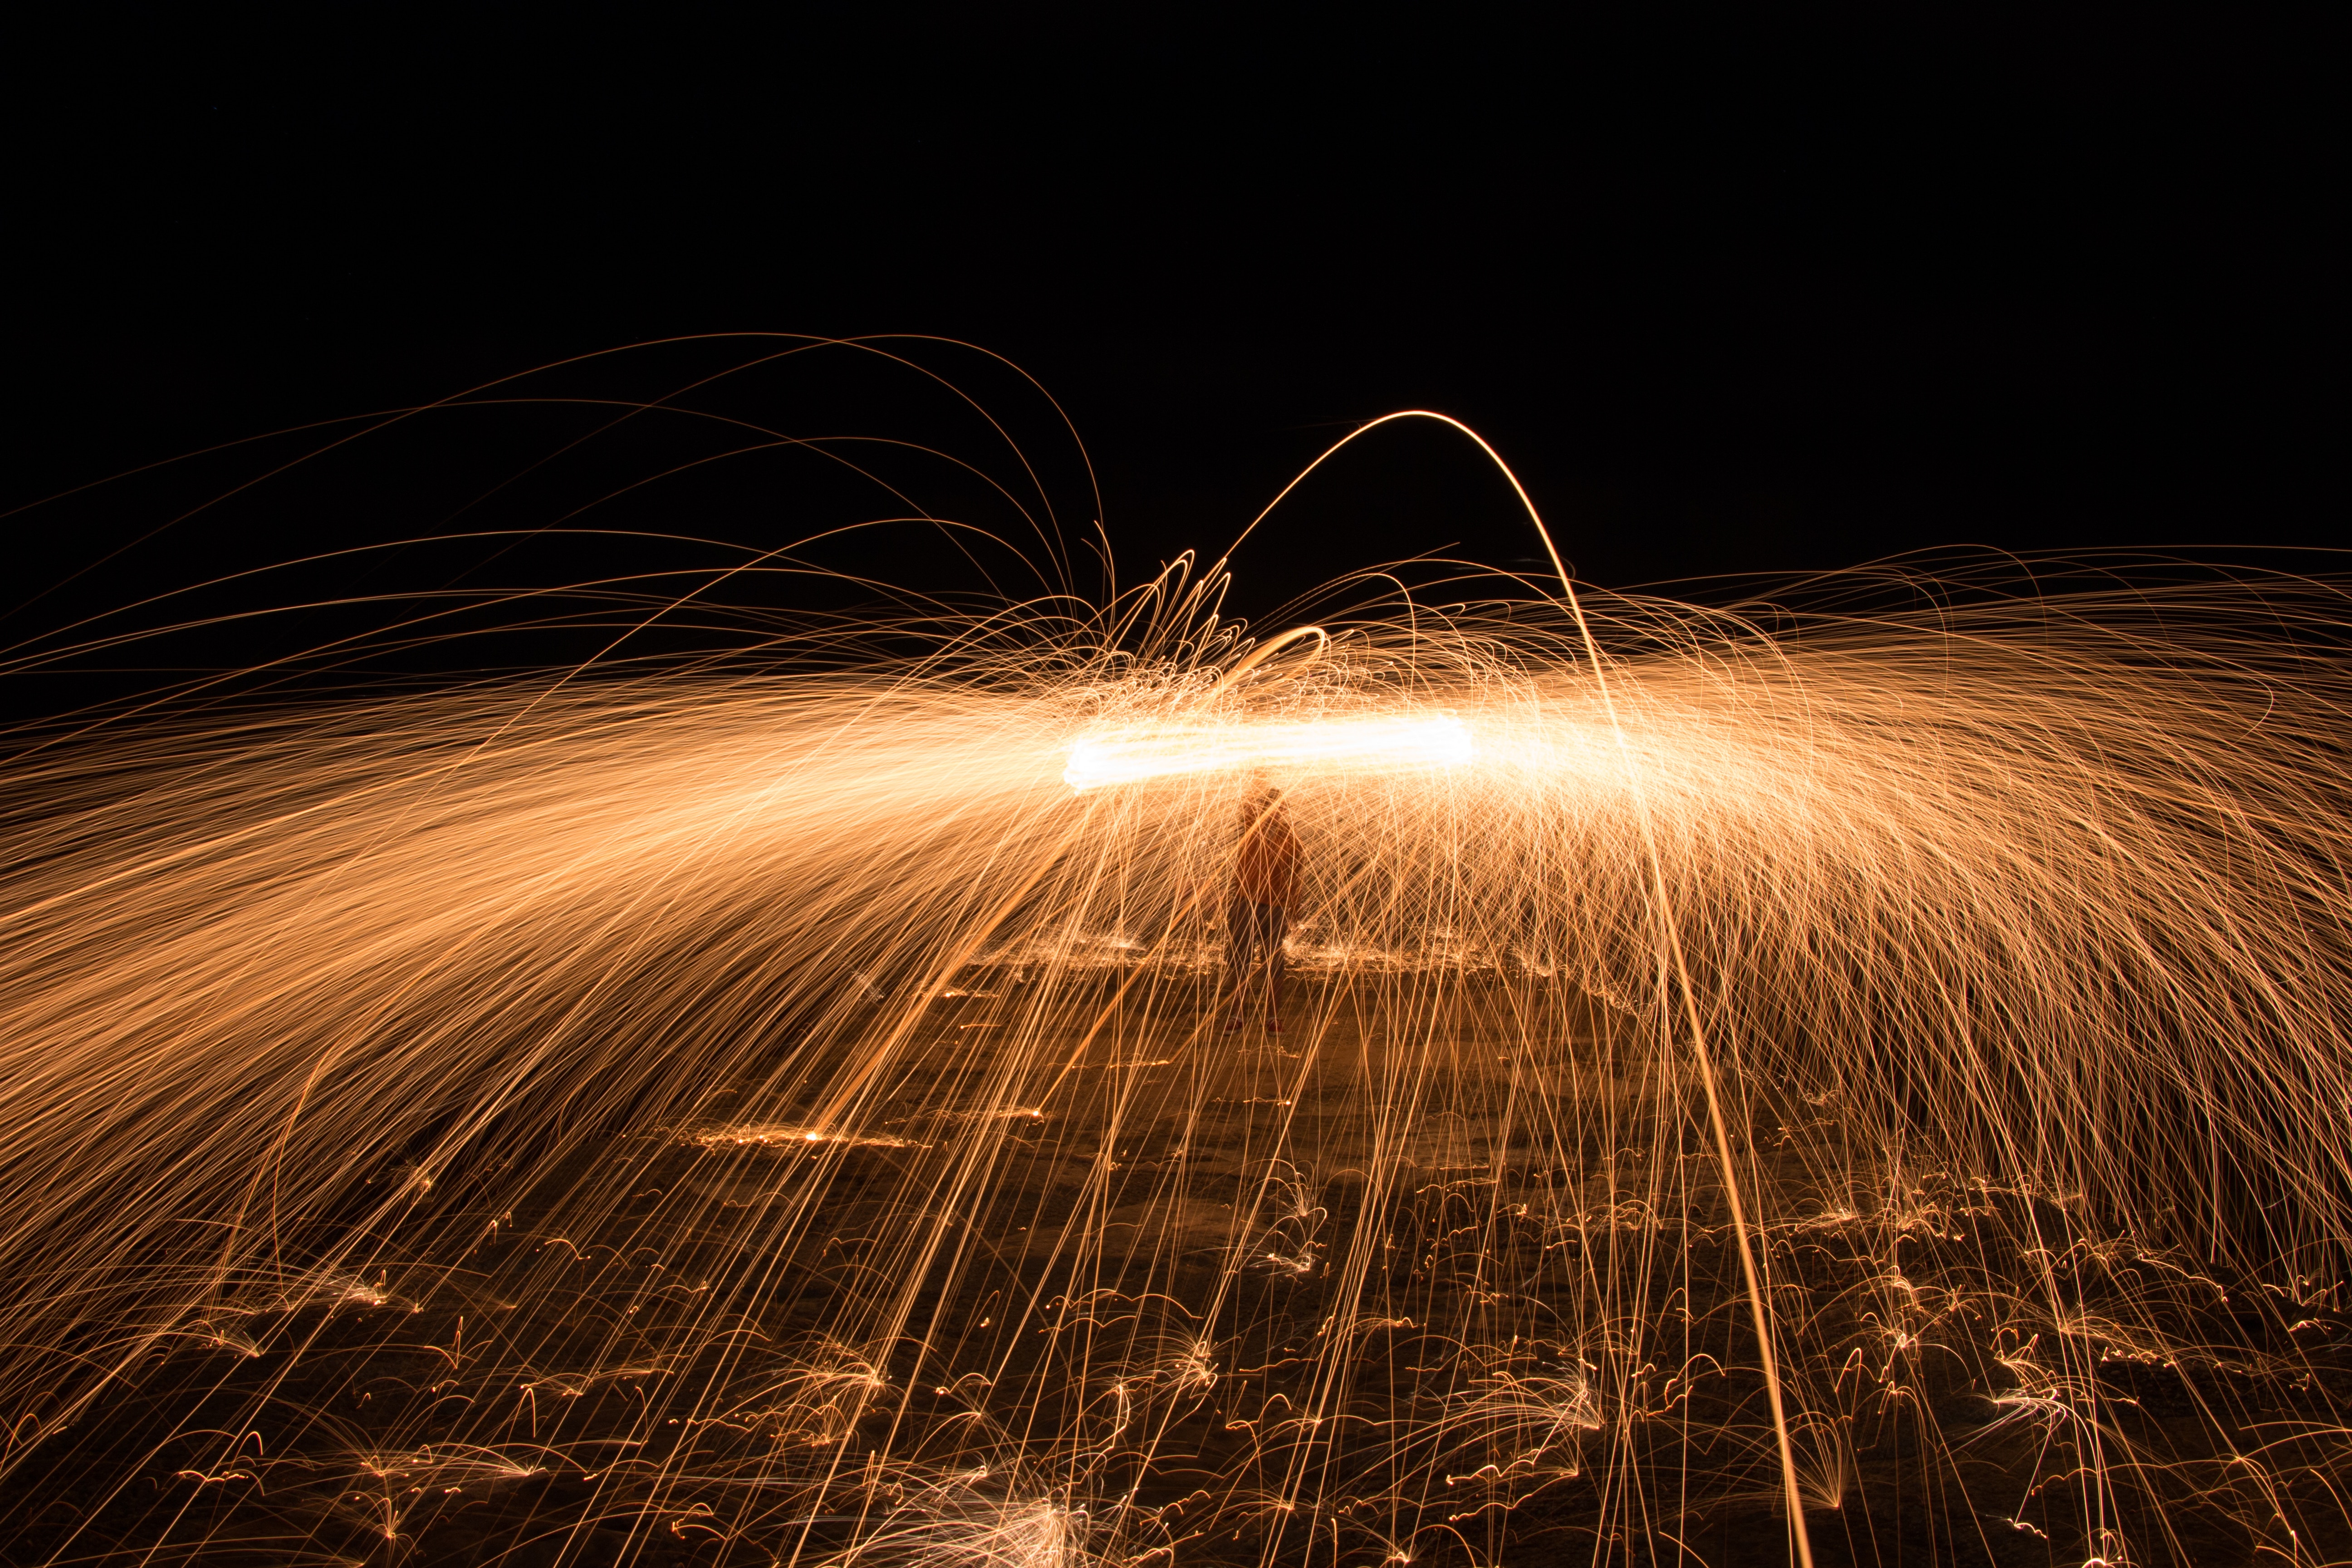
light, sky, night, sparkler, space, darkness, lighting, stock photography, atmosphere of earth, computer wallpaper